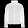
Label: Coat